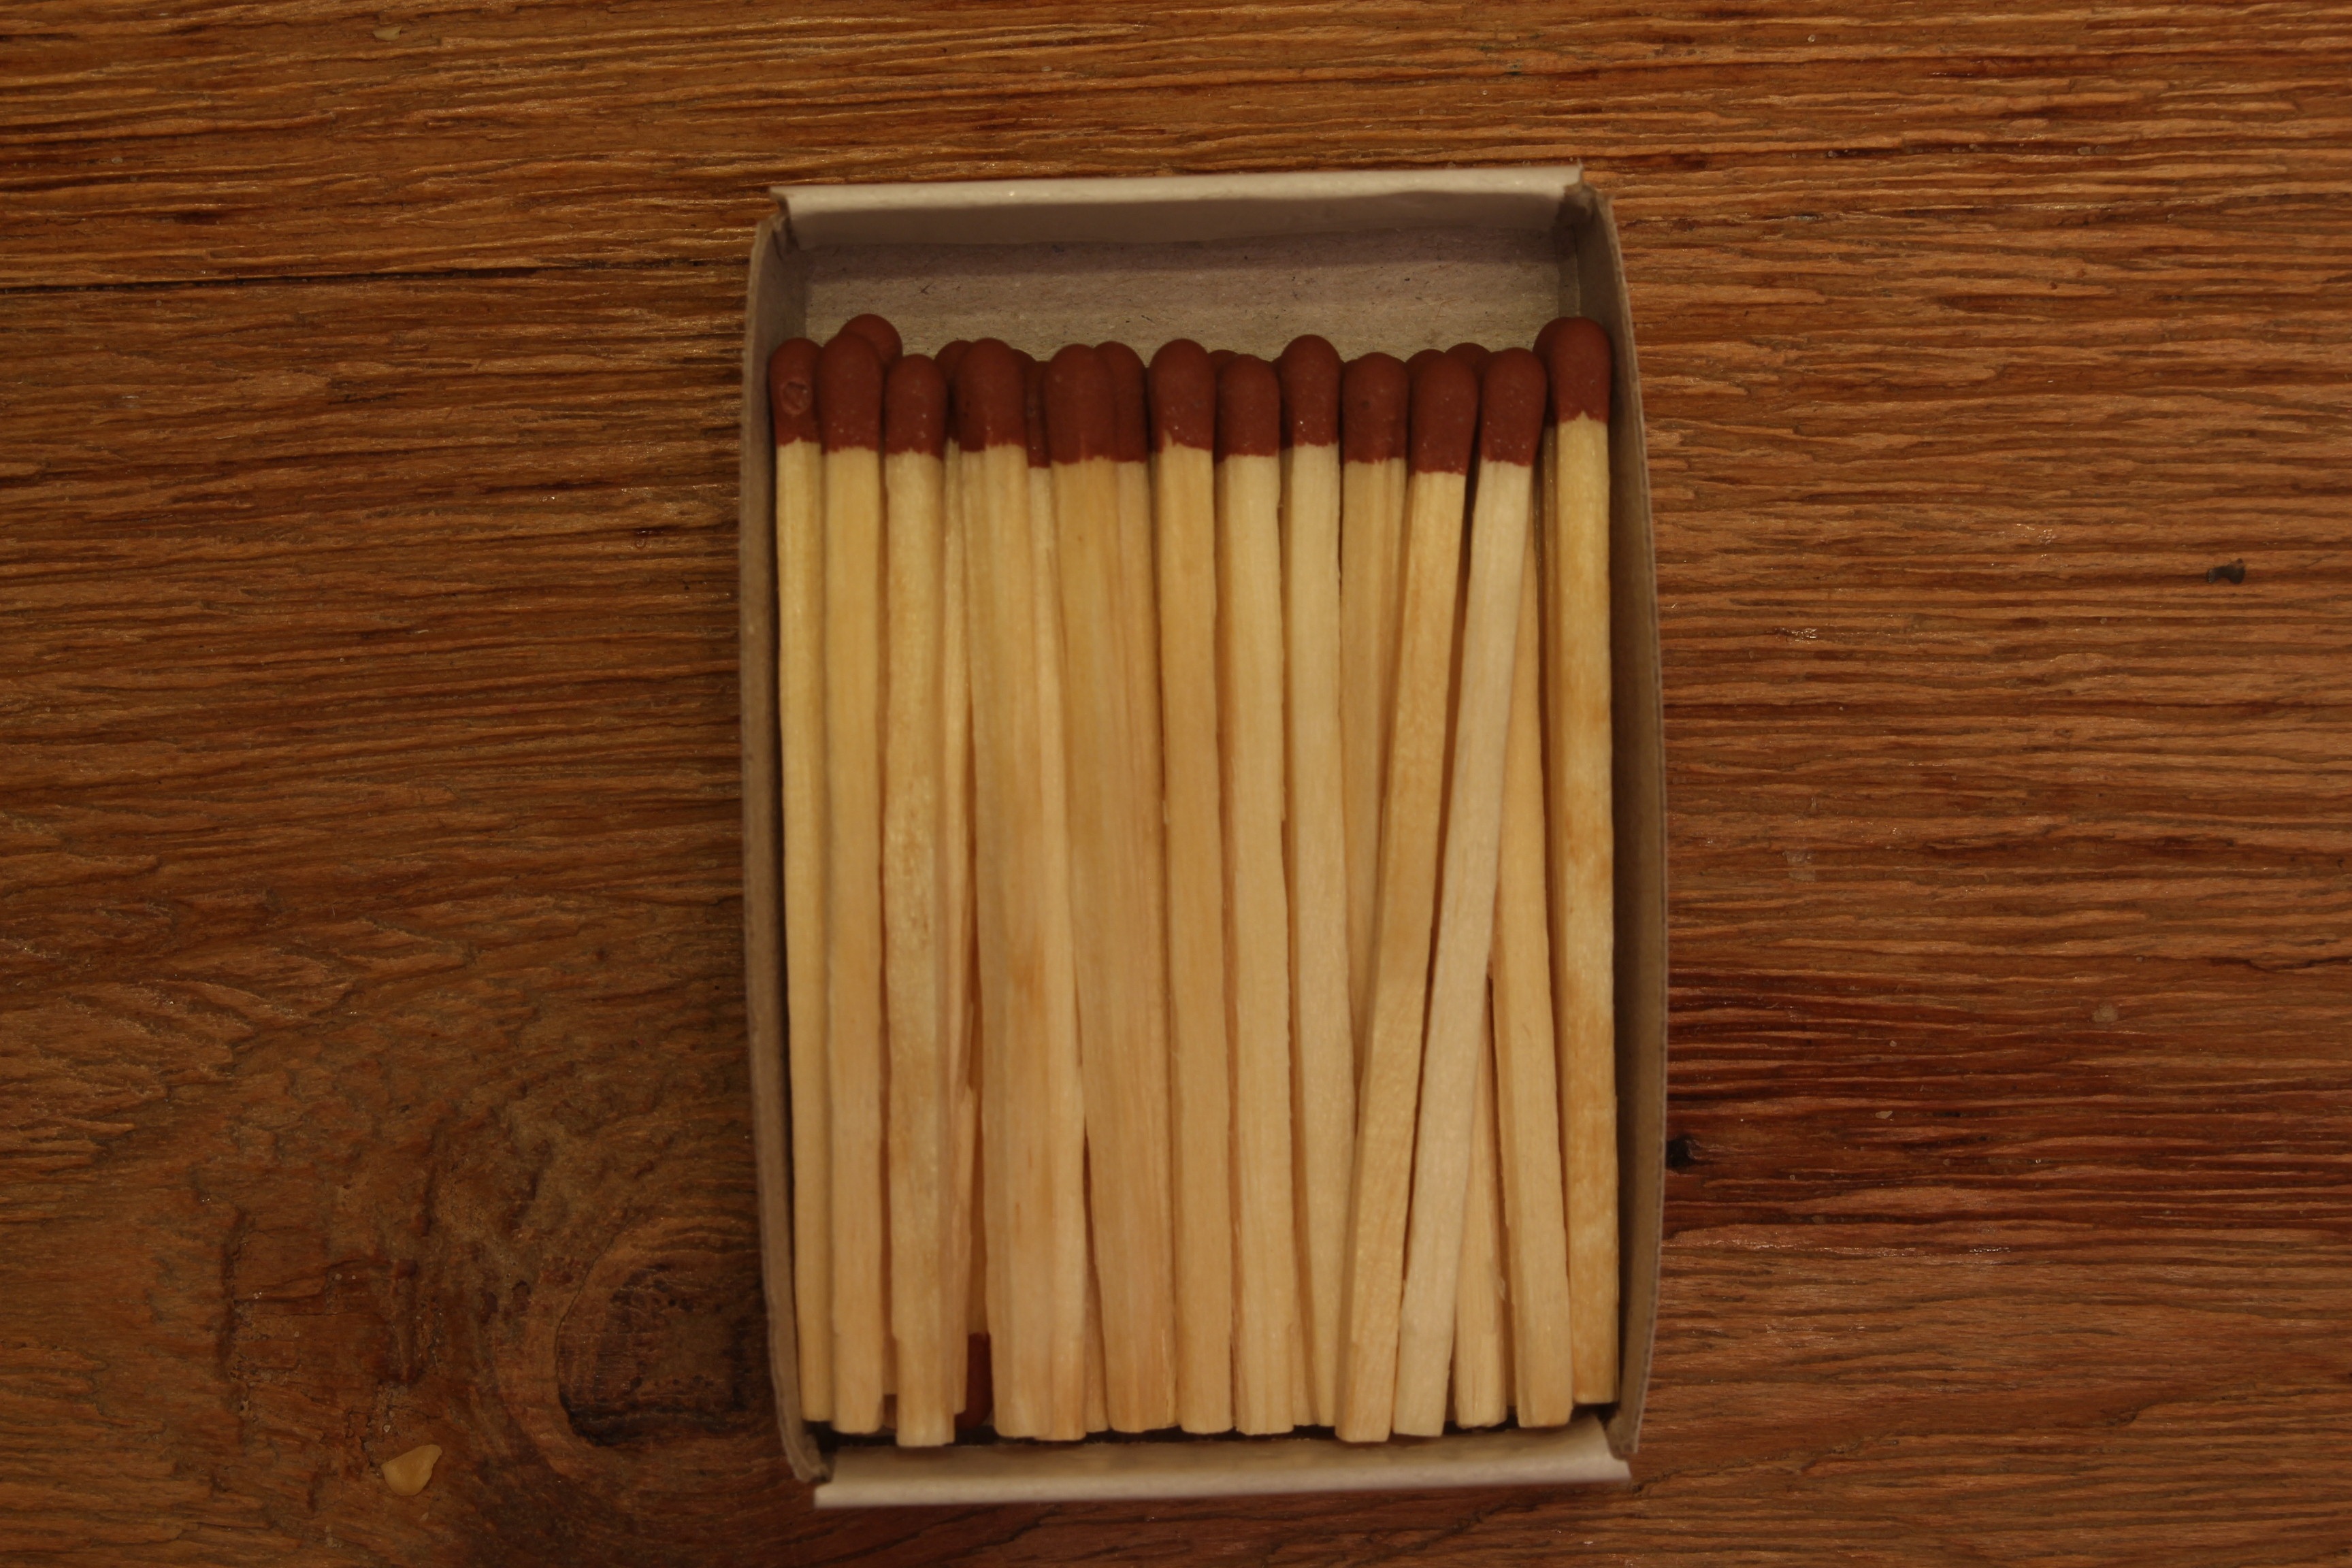
wood, fire, box, hardwood, carving, matches, wood stain